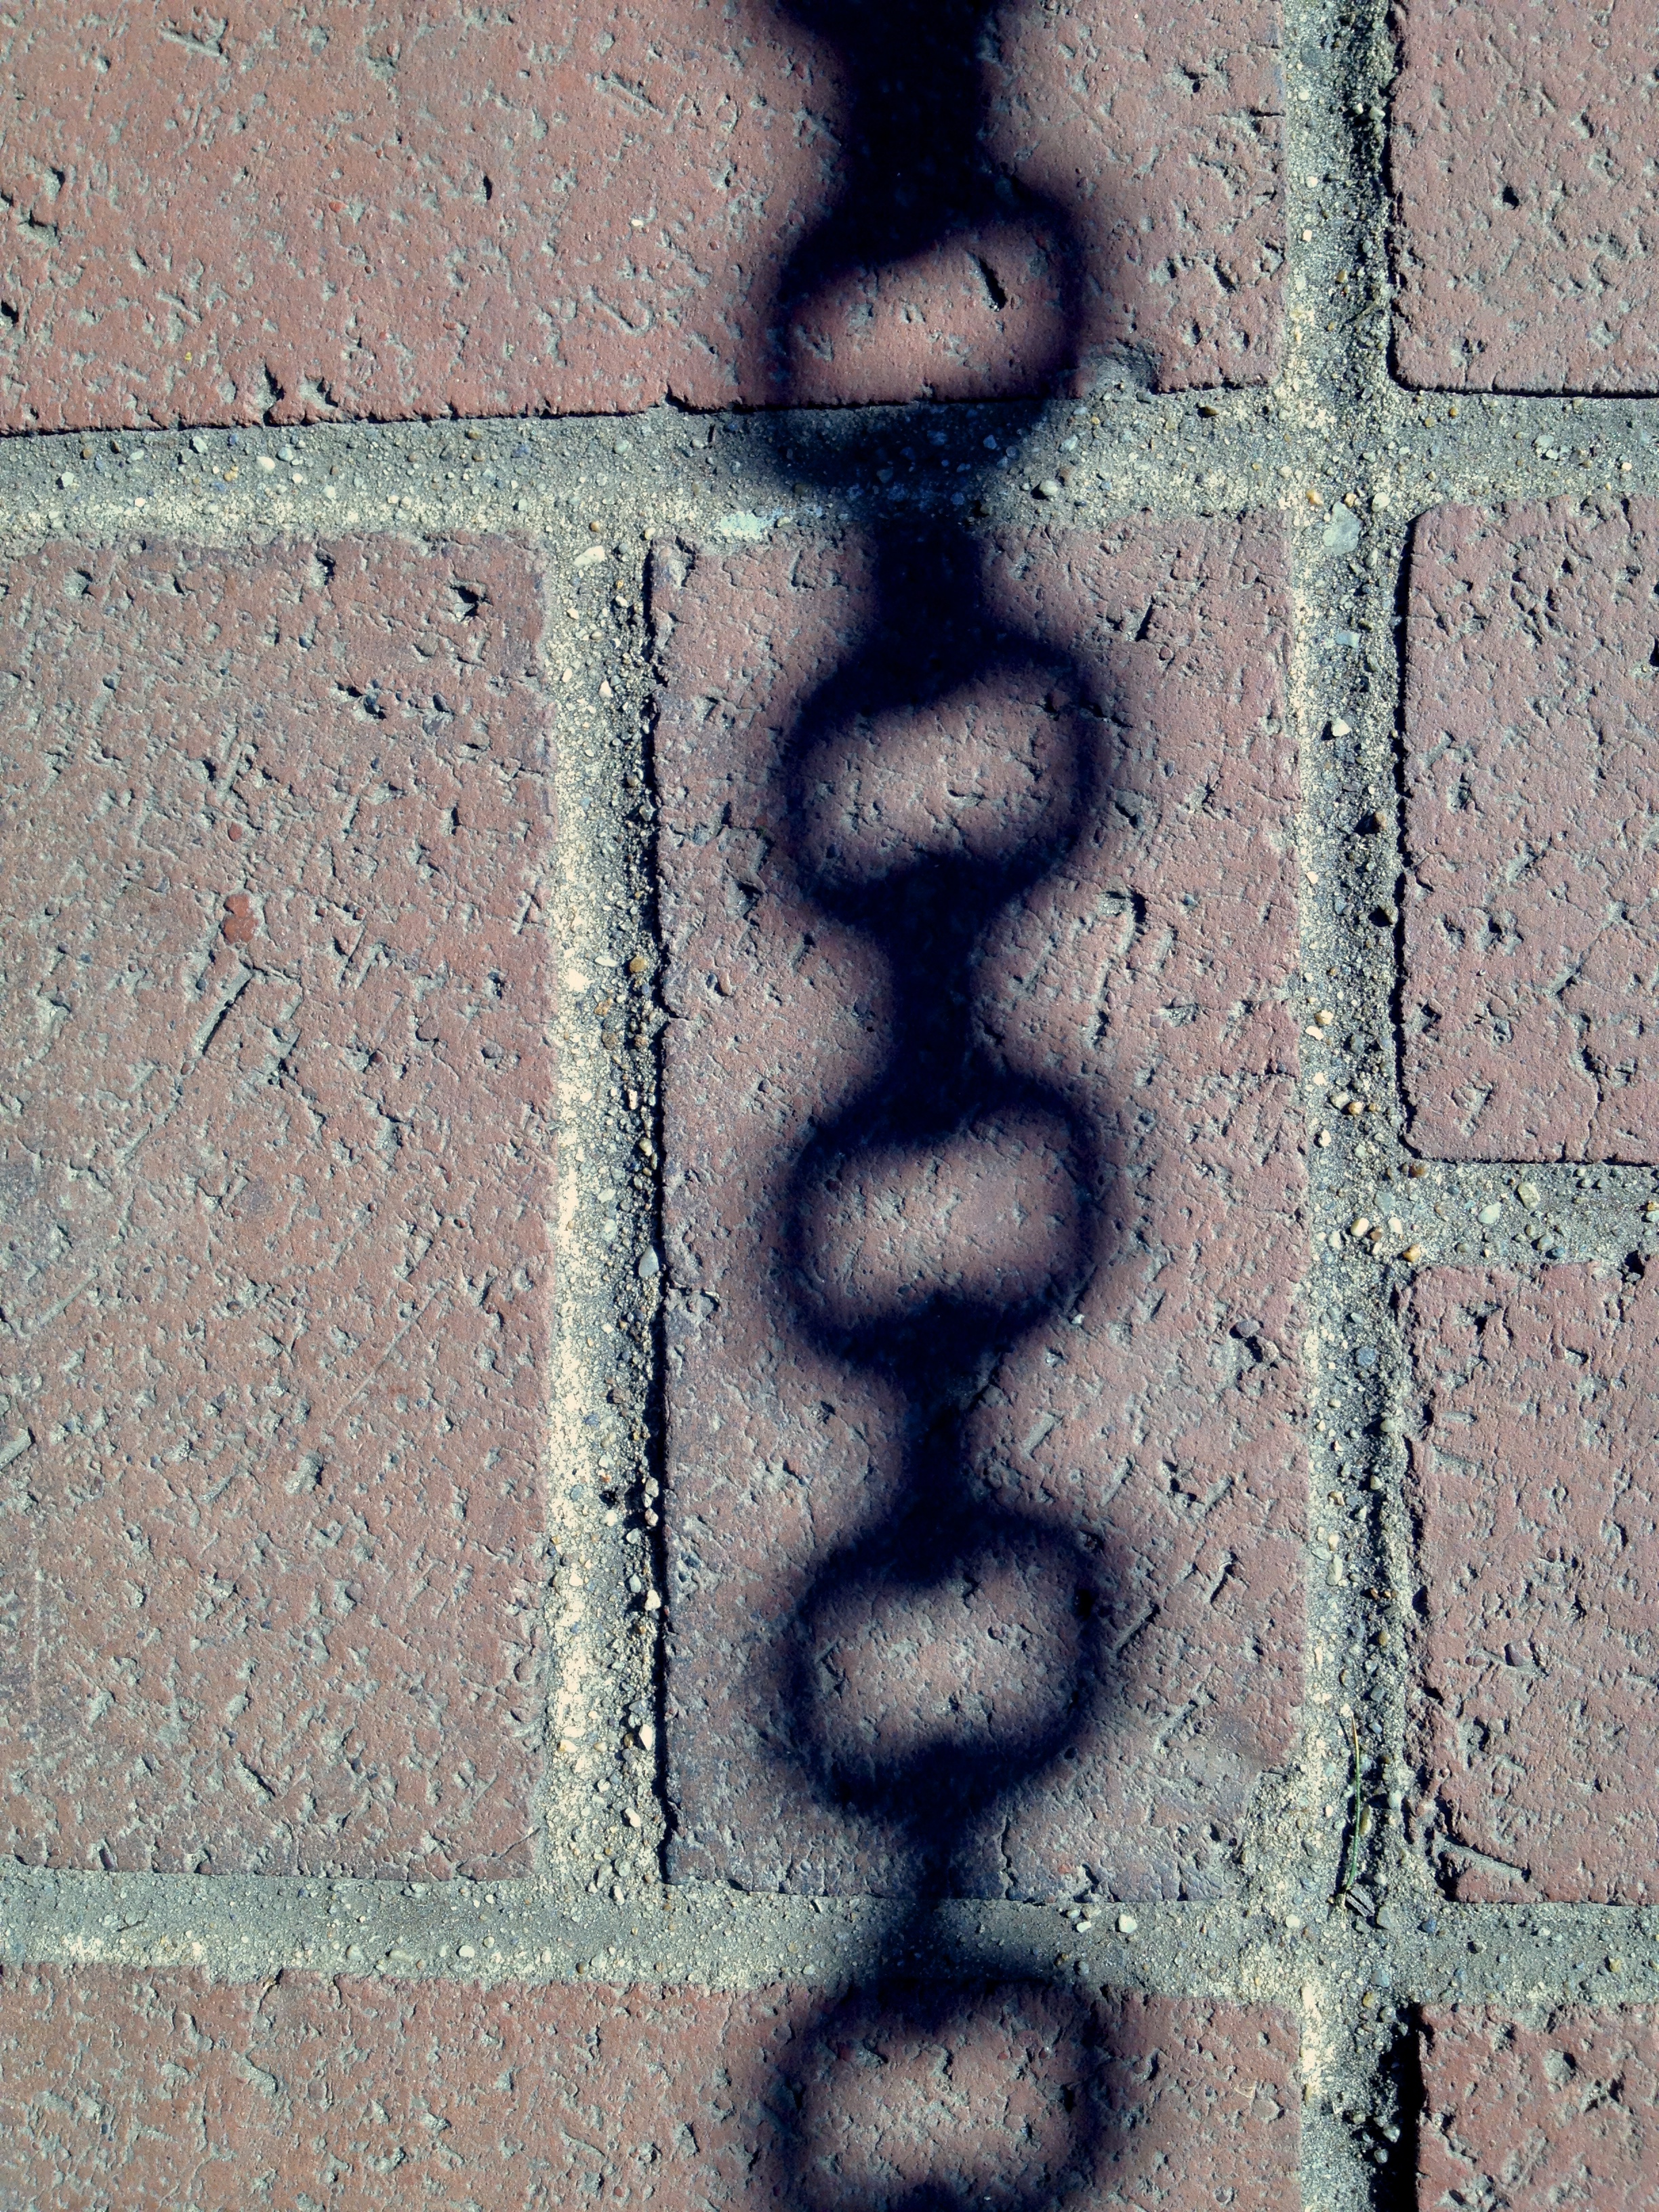
texture, number, wall, line, symbol, shadow, brick, material, iron, shape, road surface